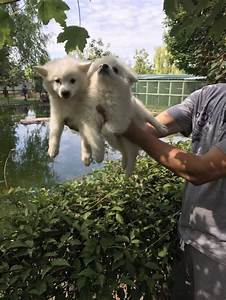
Label: cane